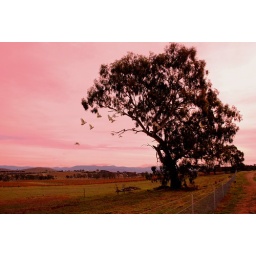
Located in North West Canberra. Old gum tree is the nesting ground for Sulphur-Crested Cockatoos.